Olduvai Gorge

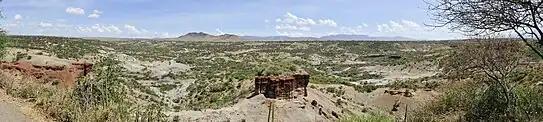

The 20–46 m thick Lower Pleistocene Bed I sediments overlying the Naabi ignimbrite consist of layers of Olmoti tuff and lake sediment claystone. Four well-preserved living sites of note are located within Bed I, the FLK and FLK North-North sites mentioned above, plus DK and FLK North. The DK site (Donald McInnes' first initial plus k for "korongo") has what Leakey considers to be a stone circle, and also many tools and fossil bones ranging in age from 1.75 mya to 1.9 mya.